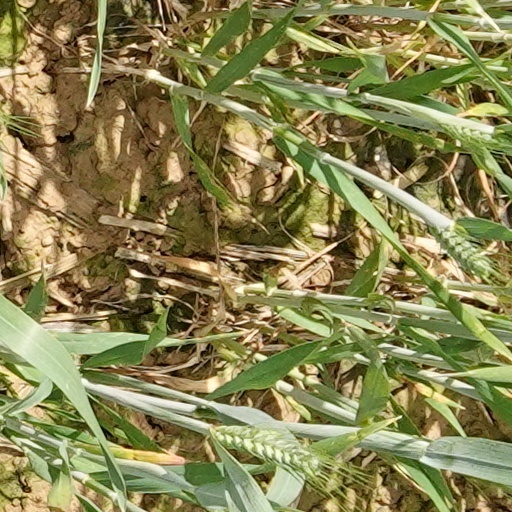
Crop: wheat